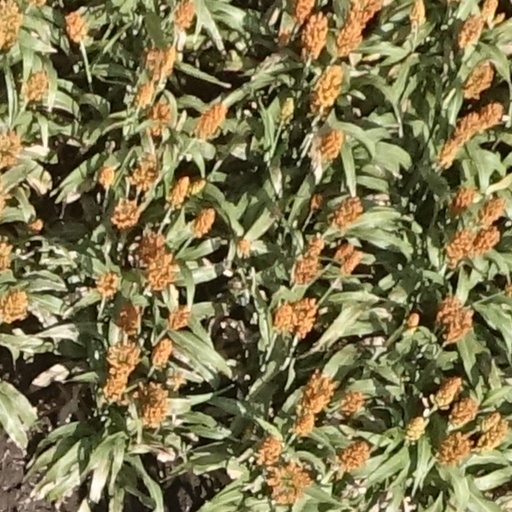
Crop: sorghum